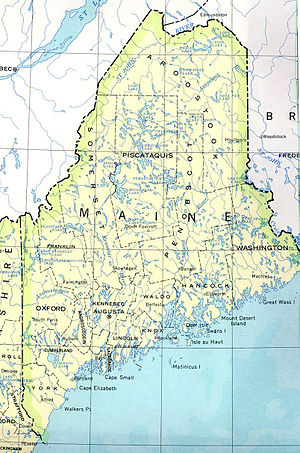
Webster-Ashburton-aftalen / Aftalen / Grænseregulering
Områdena omkring Maine.
Webster-Ashburton-aftalen var en aftale mellem USA og Det Forenede Kongerige Storbritannien og Irland. Aftalen blev indgået i 1842 og regulerede nogen kommercielle diskussioner mellem landene og grænsen mellem det britiske Canada og USA